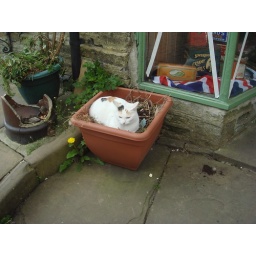
Haworth cat in a pot